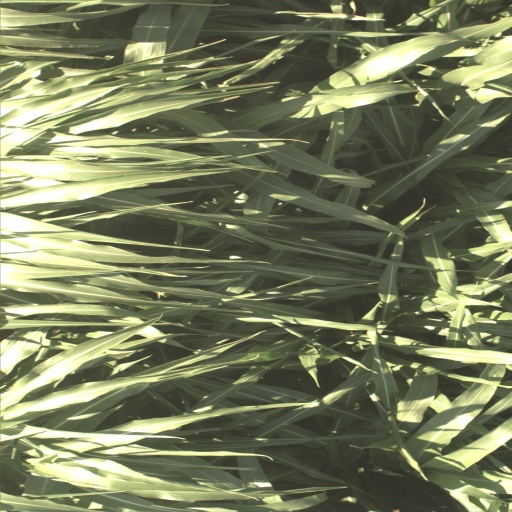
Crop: sorghum